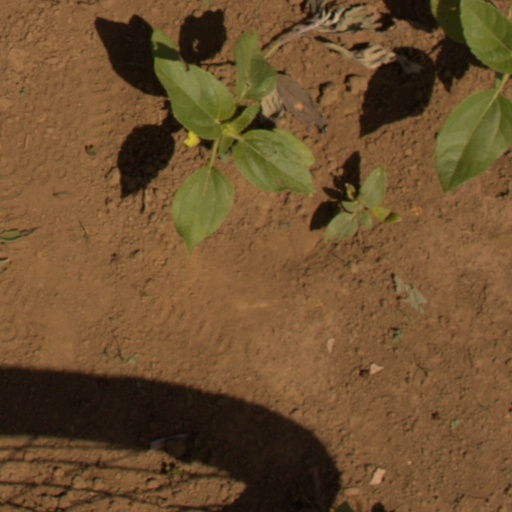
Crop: Jerusalem artichoke